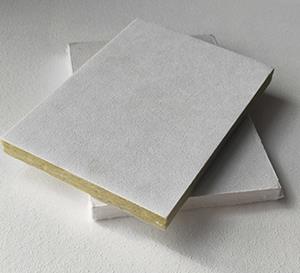
Waste category: paper